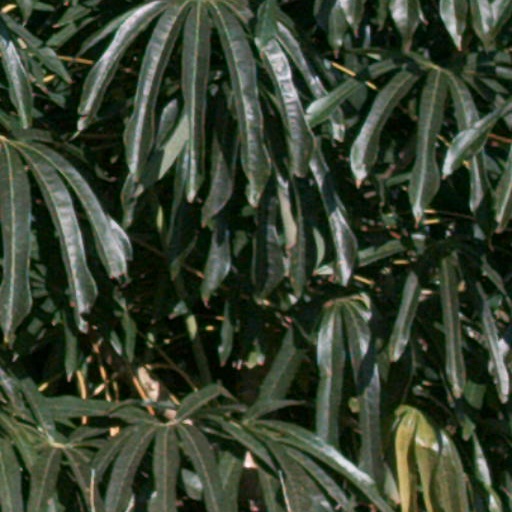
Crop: cassava